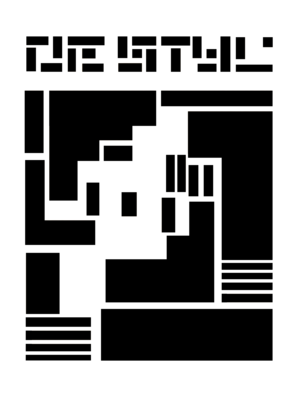
Graphisme de Vilmos Huszar pour les premiers exemplaires de la revue De Stijl
De Stijl est un mouvement artistique des Pays-Bas, fondé en 1917 par Theo van Doesburg, qui publie d'octobre 1917 à janvier 1932 une revue d'art, De Stijl, organe de diffusion des idées néoplasticiennes de Piet Mondrian et des membres du groupe de Stijl. Ces peintres, architectes, sculpteurs et poètes ont profondément influencé l'architecture du XXᵉ siècle, en particulier le Bauhaus et ensuite le style international.